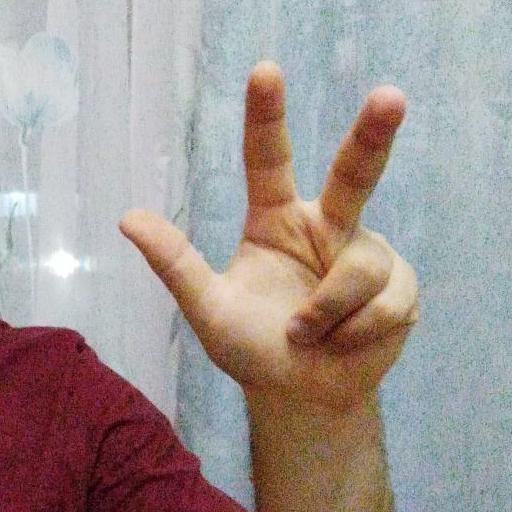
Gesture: three2